Australia national rugby league team

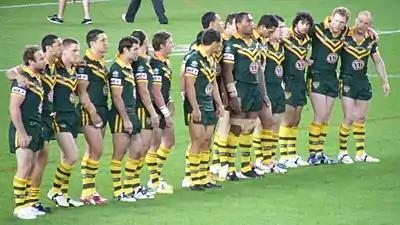
The Australian Kangaroos line up to face the New Zealand haka at the 2008 Rugby League World Cup

Australia hosted the 2008 World Cup and did not have to qualify. They did not lose a match until the final, which they lost to New Zealand 34–20, who became world champions for the first time. Following this loss, Ricky Stuart was replaced as coach by Tim Sheens, then the most experienced NRL coach.